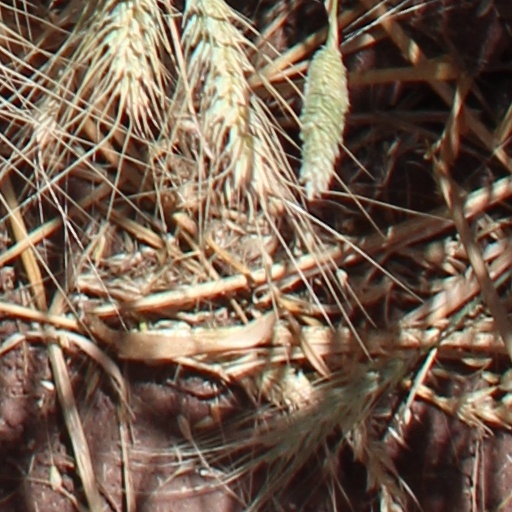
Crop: wheat